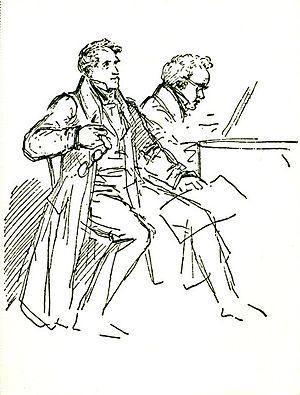
Moritz von Schwind, desin représentant le chanteur Johann Michael Vogl et Schubert au piano.
La Fantaisie en fa mineur, D. 940, opus posthume 103, est une œuvre pour piano à quatre mains composée par Franz Schubert en 1828, soit l'année même de sa mort. Elle est la seule œuvre qu'il ait explicitement dédiée à la jeune comtesse Caroline Esterházy, une de ses élèves qu'il aimait profondément et sans espoir, ainsi qu'en attestent des témoignages d'époque.
Winterreise, D.911, est un cycle de 24 lieder pour piano et voix, composé par Franz Schubert en 1827, un an avant sa mort, sur des poèmes de Wilhelm Müller.